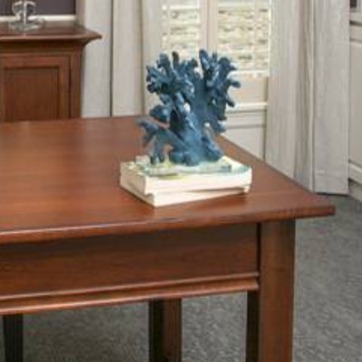
Material: paper